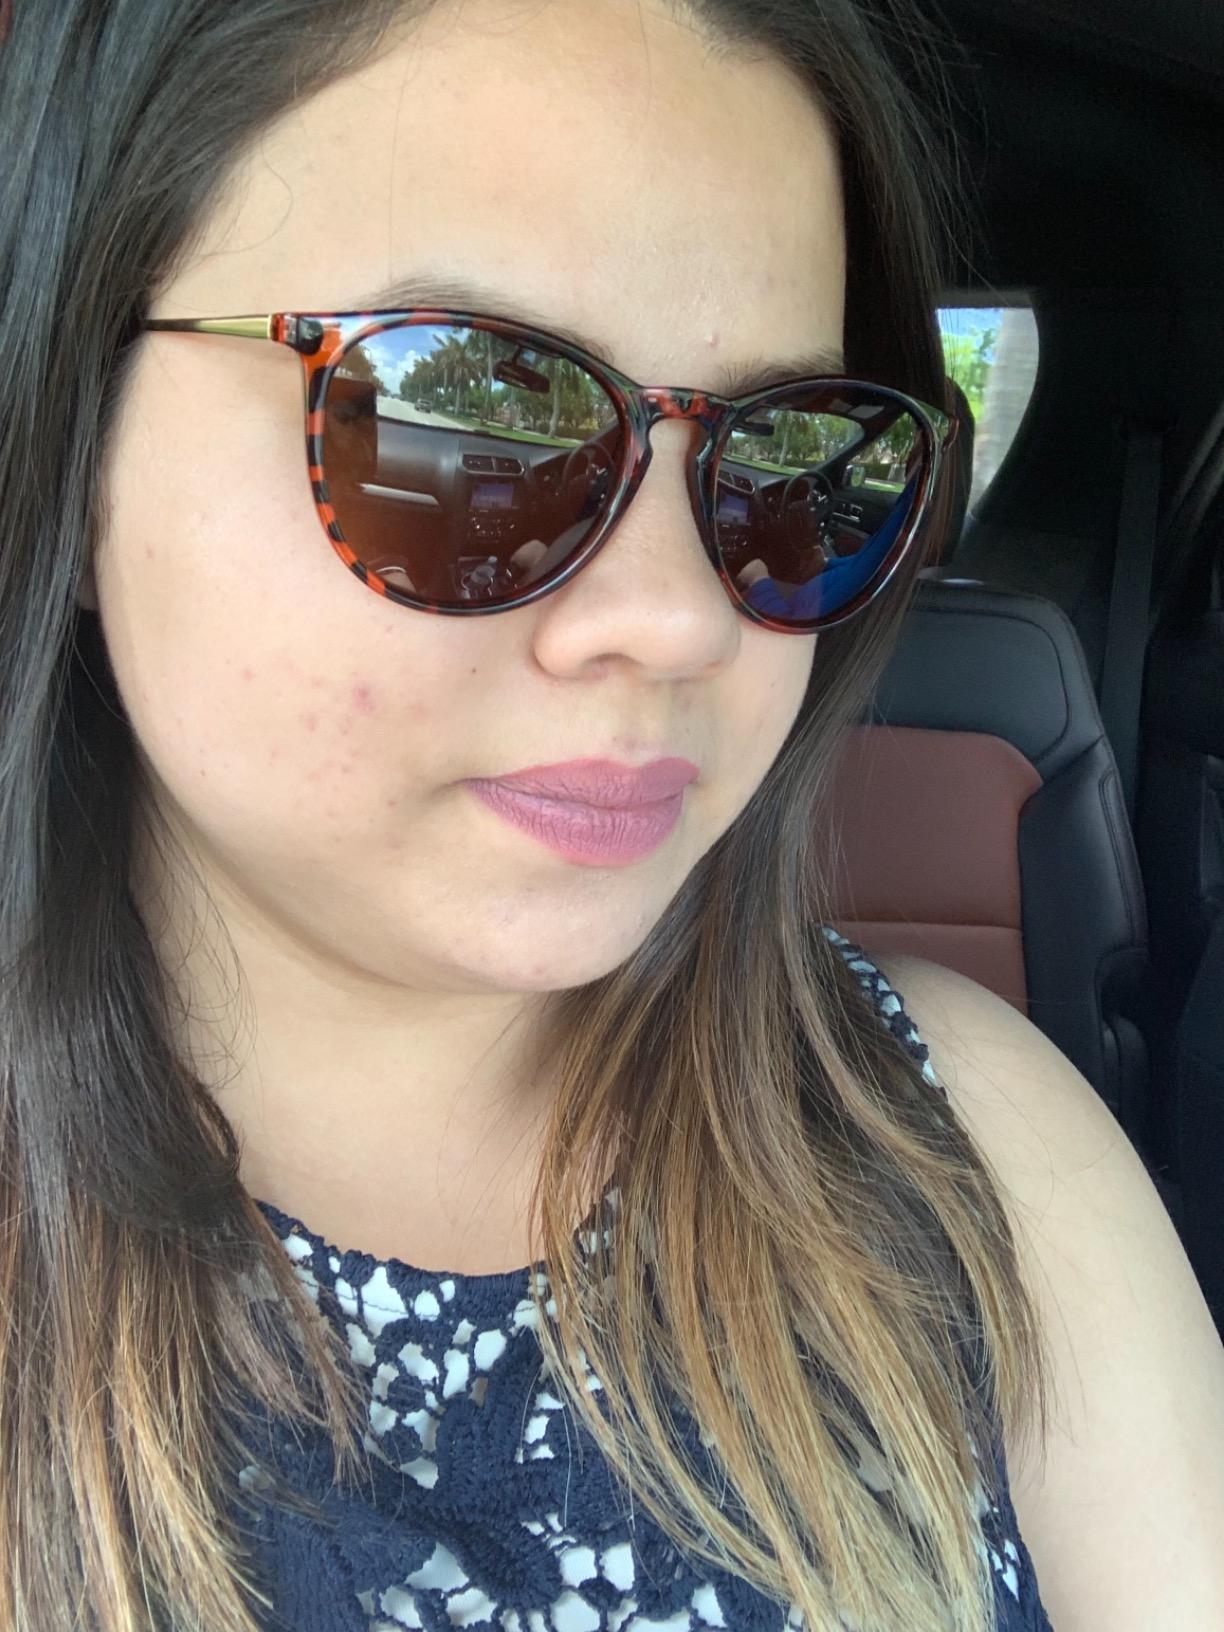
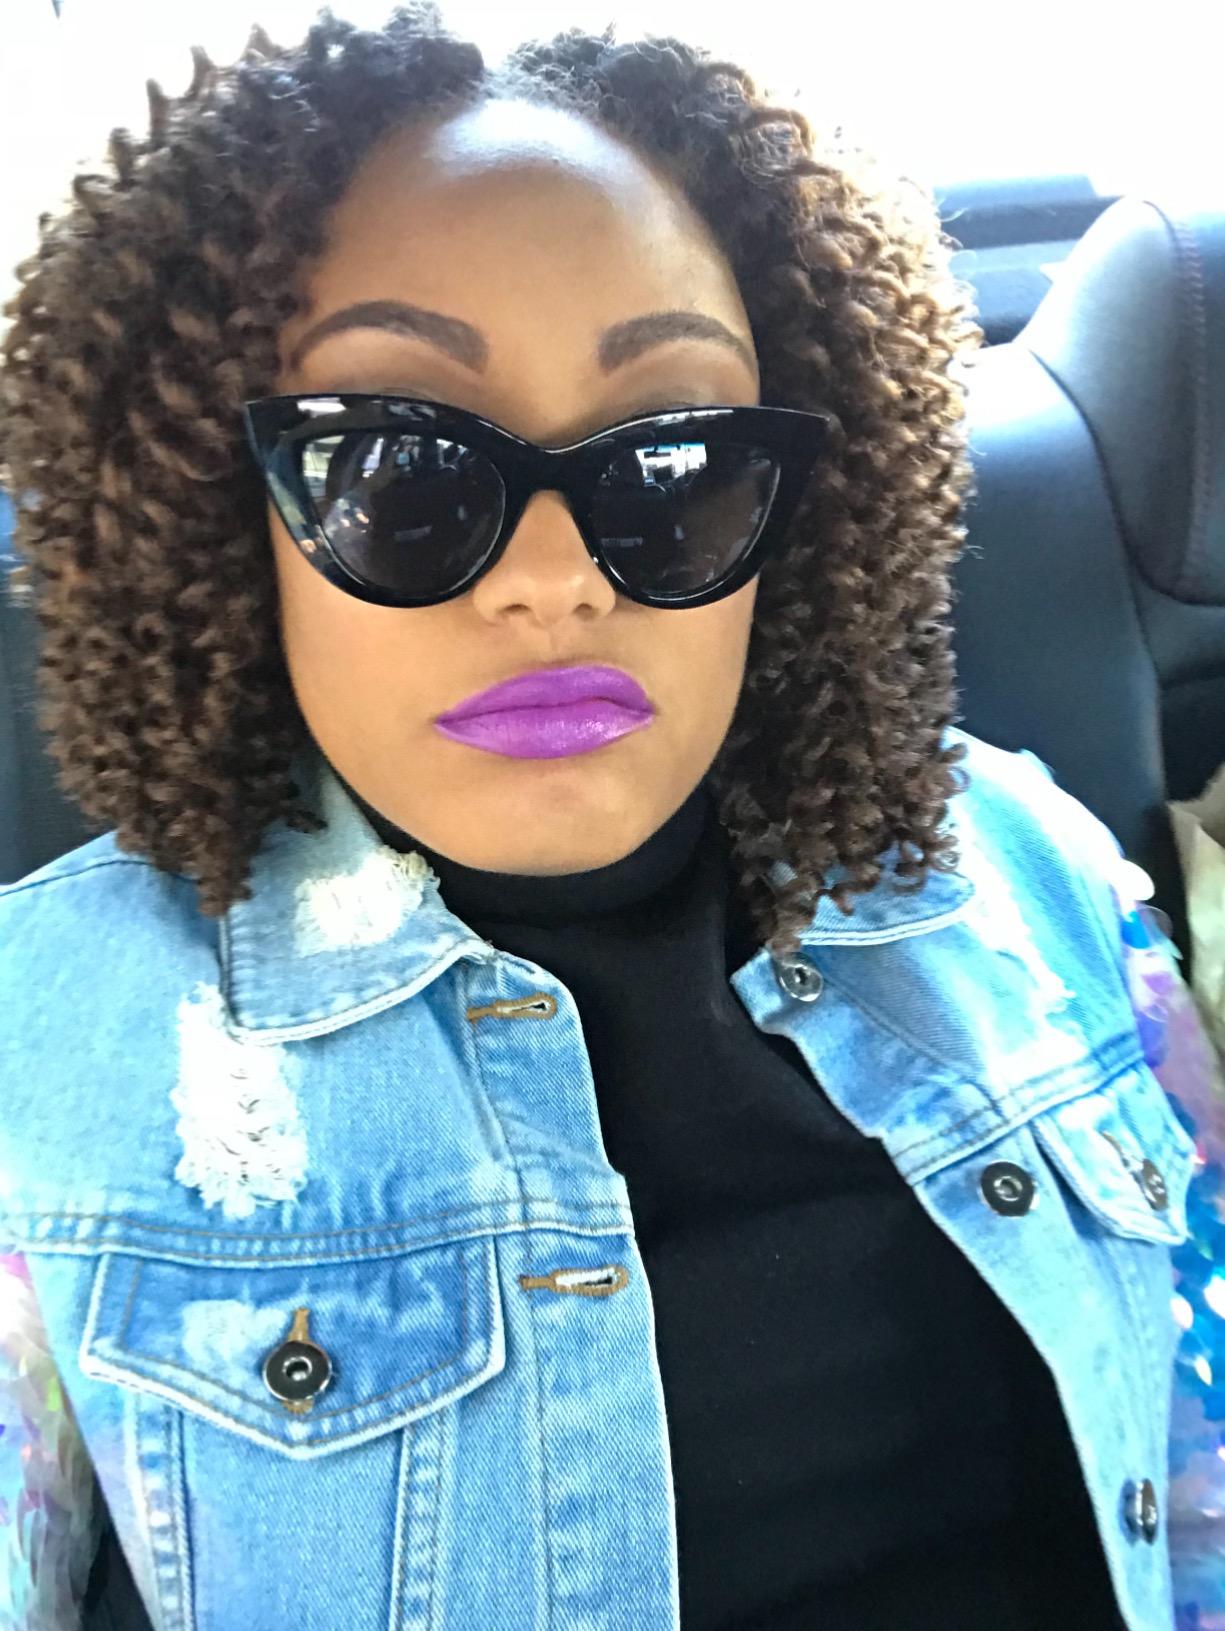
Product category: accessories_sunglasses
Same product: no